Describe the emotion expressed in this image:  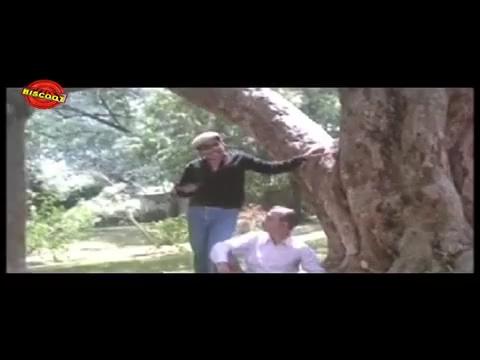
This person displays Suffering, valence and arousal with low intensity.